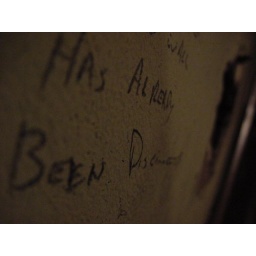
Someone had written this on the wall of a building that was damaged by a fire.